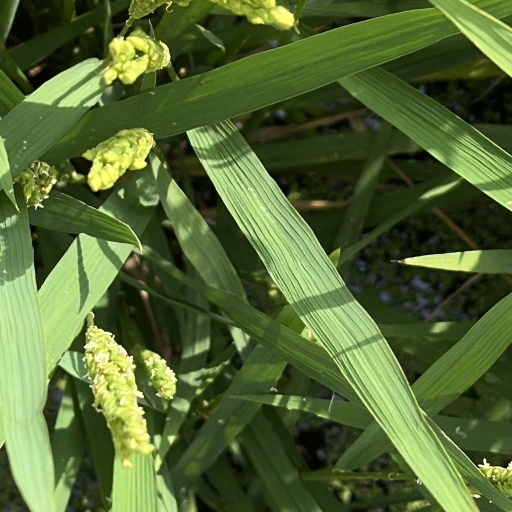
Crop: rice